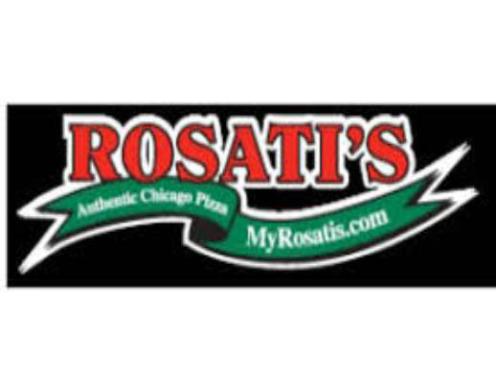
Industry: Food